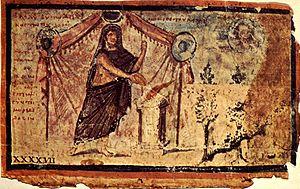
Image 47 de l'Iliade ambrosienne, Achille dédiant un sacrifice à Zeus.
L’Iliade ambrosienne est un manuscrit enluminé de l’Iliade d'Homère réalisé au Vᵉ siècle, et conservé à la bibliothèque Ambrosienne de Milan.
L’Iliade est une épopée de la Grèce antique attribuée à l'aède légendaire Homère. Ce nom provient de la périphrase « le poème d'Ilion », Ilion étant l'autre nom de la ville de Troie.